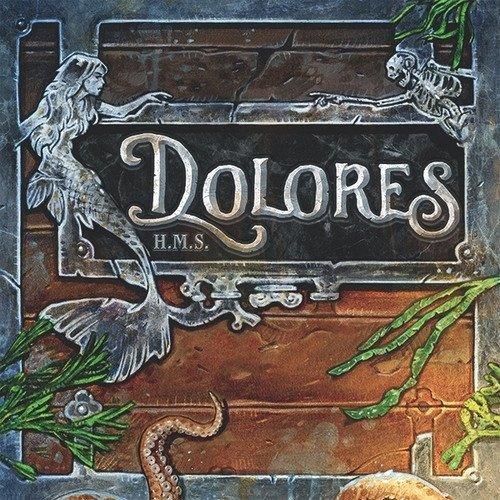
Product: HMS Dolores
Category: Toys & Games | Games & Accessories | Card Games
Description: "Familiar but unique mechanic based on rock, paper, scissors ".
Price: $10.35
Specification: ProductDimensions:11.8x11x0.8inches|ItemWeight:0.8ounces|ShippingWeight:7.2ounces(Viewshippingratesandpolicies)|ASIN:2370990058|Itemmodelnumber:DOL01|Manufacturerrecommendedage:14yearsandup